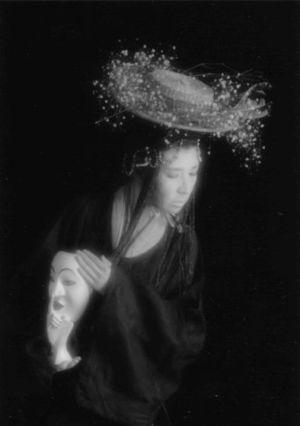
Juju Alishina à Tokyo 1993
Juju Alishina, née en 1963 à Kobé, est une danseuse et chorégraphe japonaise de danse contemporaine associé au genre du butô.